Flag of the Democratic Republic of the Congo

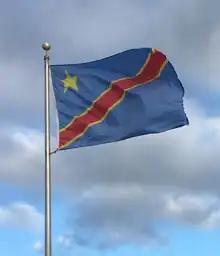
Flag of the Democratic Republic of the Congo on flagpole

The previous flag was adopted in 2003. It was similar to the flag used between 1960 and 1963. That flag, in turn, was based on the flag which was originally used by King Leopold's Association Internationale Africaine and was first used in 1877. The 1877 design featured a yellow star on a blue background. The 1877 flag continued as the flag of the Congo Free State after the territory was recognized as an official possession of Leopold II at the Berlin Conference.